Vanderbilt houses

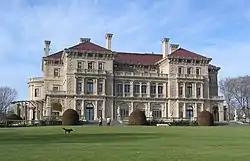
The Breakers, Newport, RI

"The Breakers" in Newport, Rhode Island, in 1892 to 1895, which was also designed by Richard Morris Hunt.